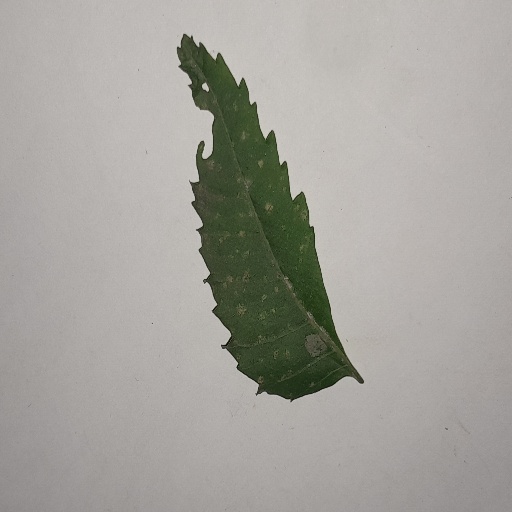
Species: Neem
Leaf condition: Powdery Mildew